Boulleret

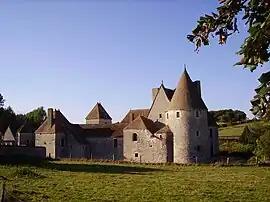
Chateau of Buranlure

Boulleret is a commune in the Cher department in the Centre-Val de Loire region of France.